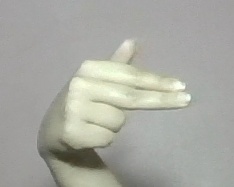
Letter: ghain